Byewater Point

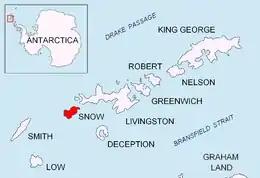
Location of Snow Island in the South Shetland Islands.

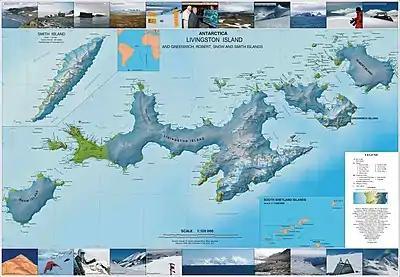
Topographic map of Livingston Island, Greenwich, Robert, Snow and Smith Islands.

Byewater Point is the rocky point forming the northwest extremity of Snow Island in the South Shetland Islands, Antarctica. It is a north entrance point for Boyd Strait. Elysian Beach extends 2 km eastwards from the point. The area was visited by 19th century sealers.